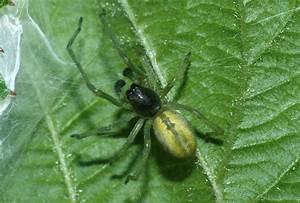
spider